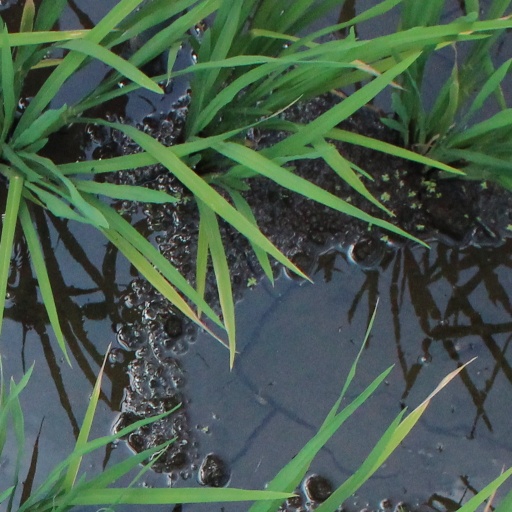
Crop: rice